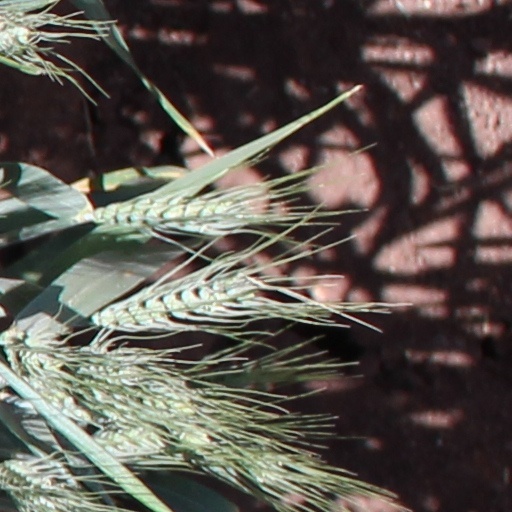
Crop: wheat